Zennyo Ryūō

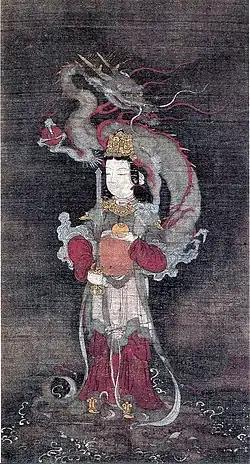
Zennyo Ryūō by Hasegawa Tōhaku (Ishikawa Nanao Art Museum)

The dragon name Zennyo Ryūō is written with Japanese "zen" "good, goodness; virtuous", "nyo" "woman; female" or "nyo" "like; as if; be like; thus" (differentiated with the "mouth radical" ), and "ryūō" or "dragon king".